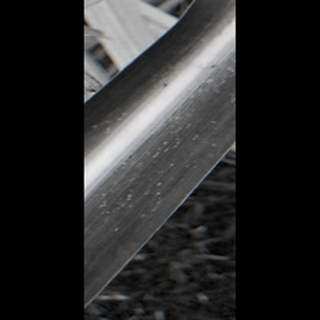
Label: sugarcane_yellow_leaf_disease